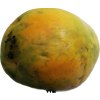
Label: papaya